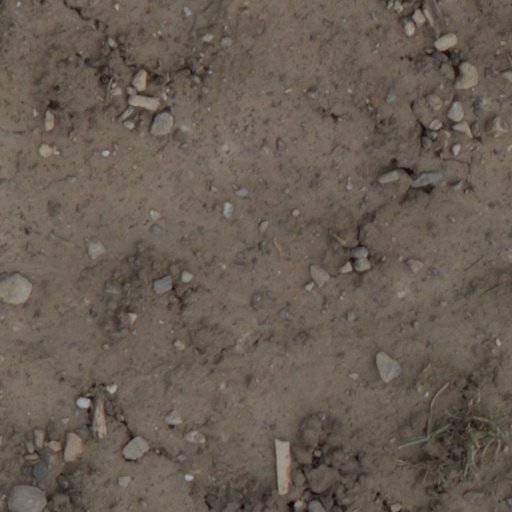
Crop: wheat